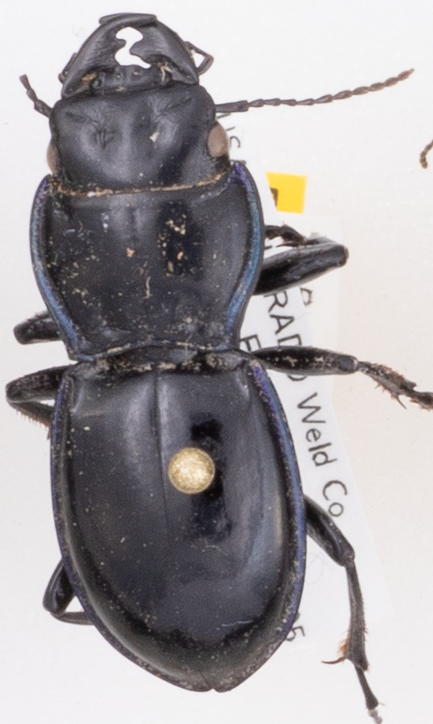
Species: Pasimachus elongatus
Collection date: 2019-06-05
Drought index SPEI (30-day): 1.416
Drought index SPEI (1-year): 0.334
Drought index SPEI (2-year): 0.2